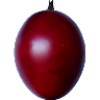
Label: Tamarillo 1